The Dry Salvages

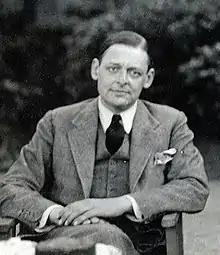
T. S. Eliot in 1934

The Dry Salvages is the third poem of T. S. Eliot's "Four Quartets", marking the beginning of the point when the series was consciously being shaped as a set of four poems. It was written and published in 1941 during the air-raids on Great Britain, an event that threatened him while giving lectures in the area. The title comes from the name of a marine rock formation off the coast of Cape Ann, Massachusetts, where he spent time at as a child.